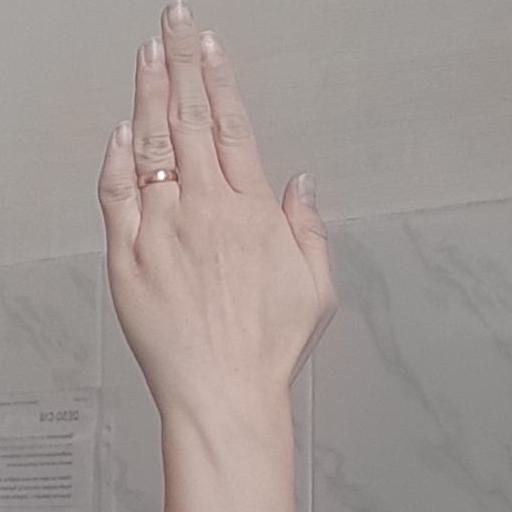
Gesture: stop_inverted